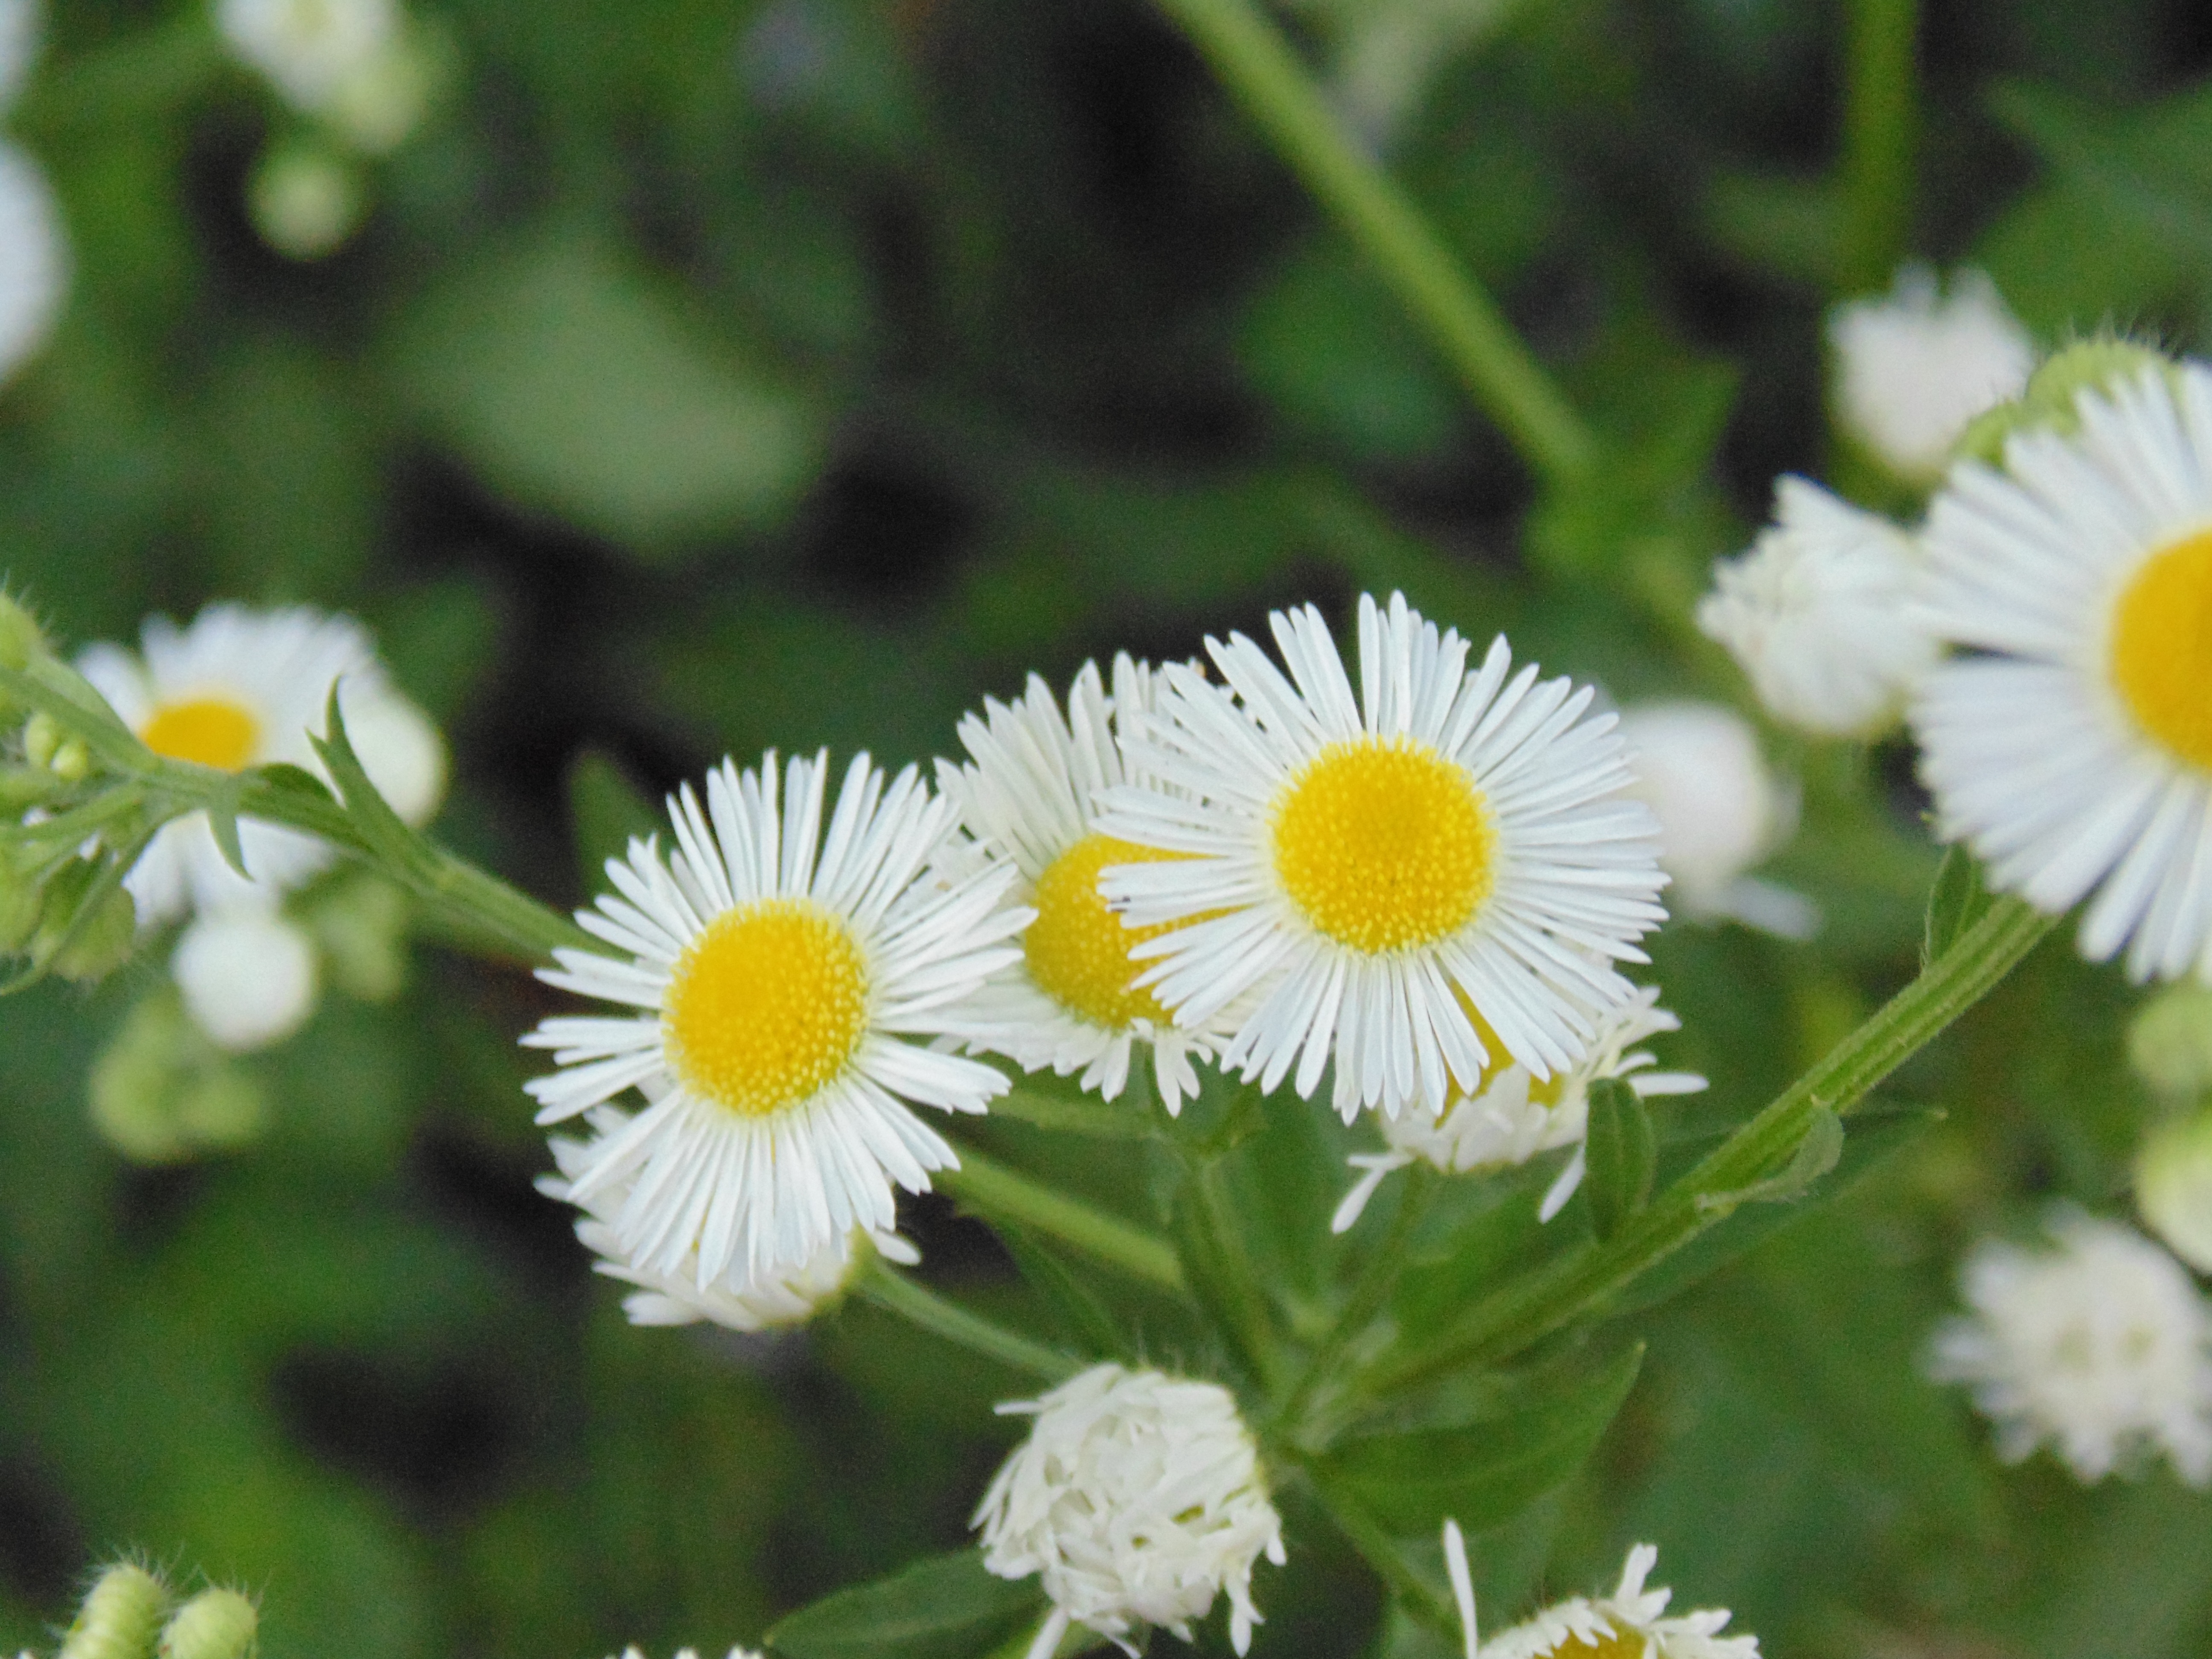
plant, white, field, meadow, flower, petal, daisy, green, herb, botany, flora, wildflower, flowering plant, daisy family, oxeye daisy, annual plant, land plant, chamaemelum nobile, marguerite daisy, tanacetum parthenium, wild camomile